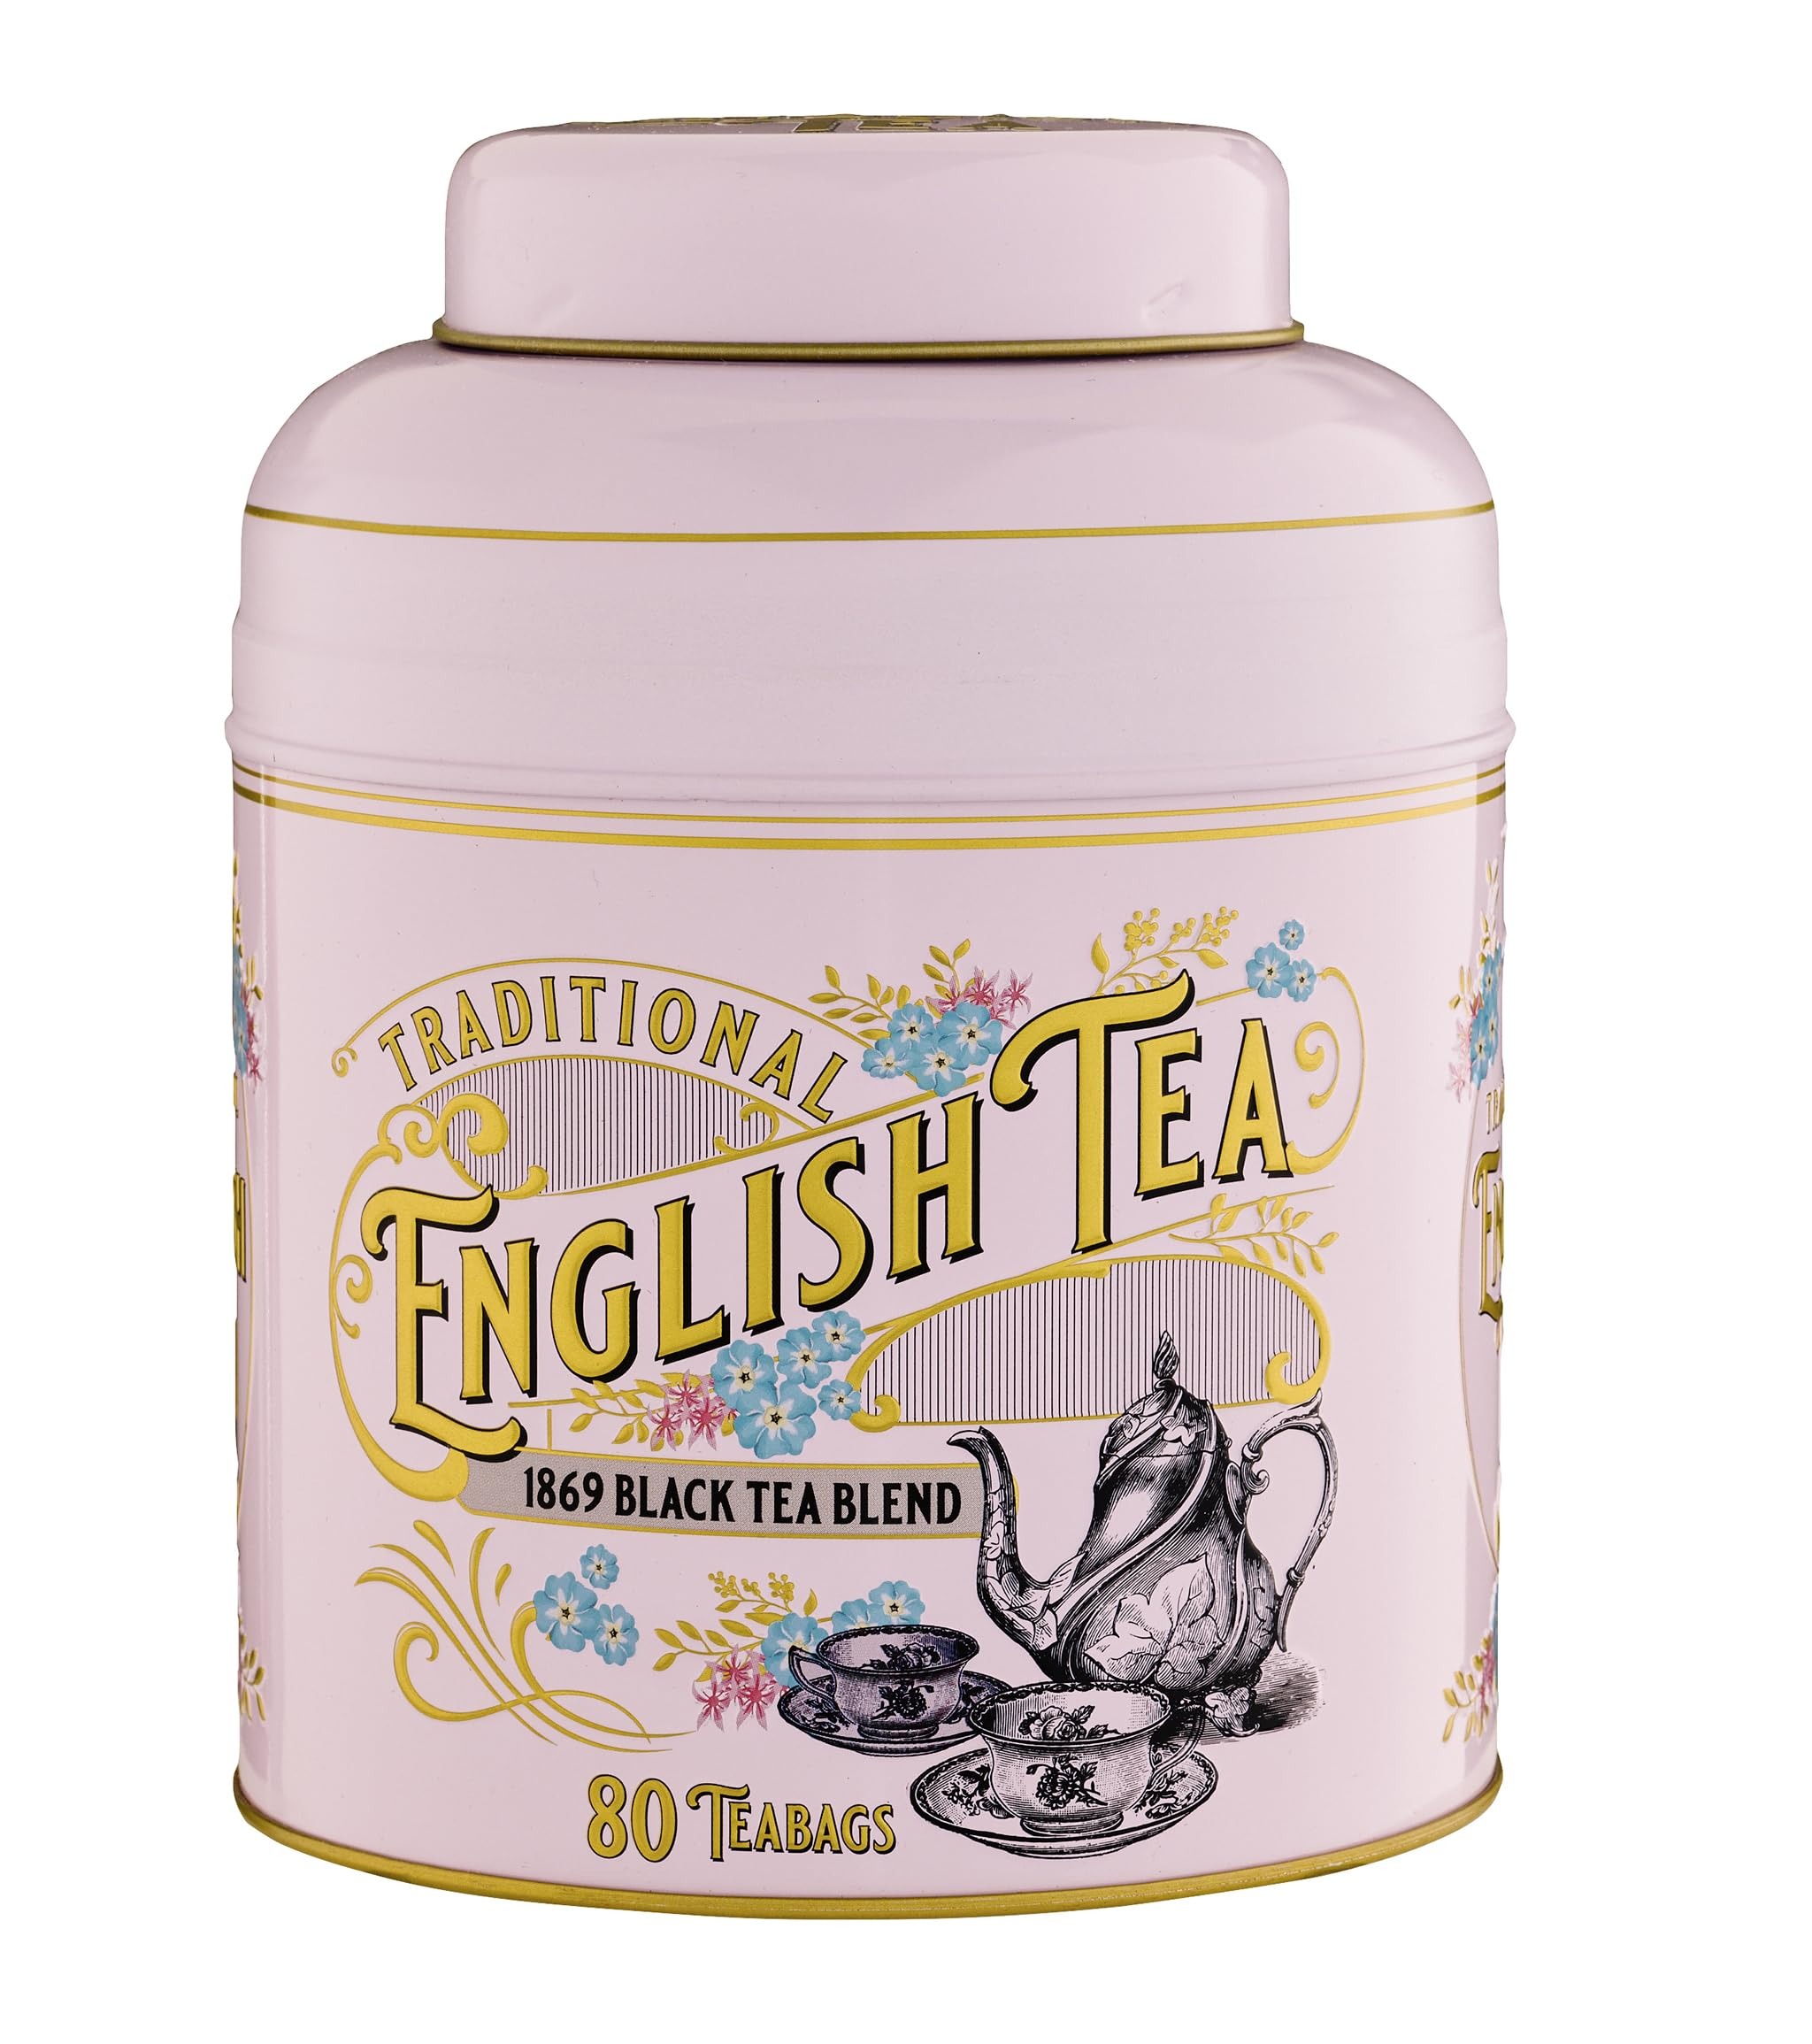
Item Name: New English Teas Vintage Victorian Tea Caddy with 80 English Teabags (Rose Pink)
Bullet Point 1: Part of the Vintage Victorian collection by New English Teas
Bullet Point 2: A round tea caddy available in a choice of colours: Teal, Lilac, Red, Powder Blue and Rose Pink
Bullet Point 3: A different blend of 80 Signature English teabags included in each tin
Bullet Point 4: Measures 8" height and 5" diameter
Bullet Point 5: Removable lid and keeps tea fresh
Product Description: This collection of Vintage Victorian round tea caddies by New English Teas, feature azure-blue forget-me-not florals that are remembered for their sentimentality in the Victorian era. Each tin is available in a choice of colours, with a blend of English Tea in each with 80 teabags included. The tins measure 8" height and 5" diameter.
Value: 1.0
Unit: Count

Price: 26.34